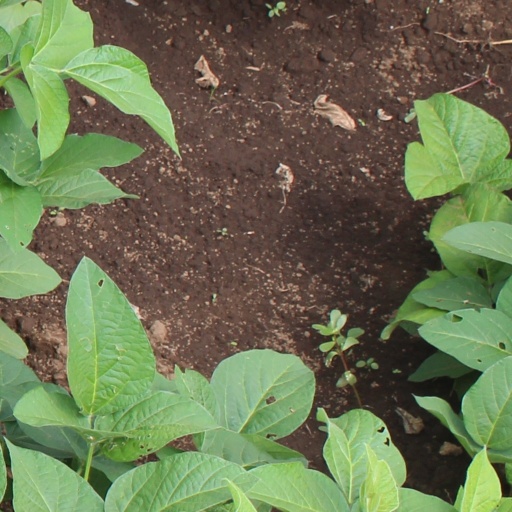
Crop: soybean